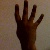
The image shows a hand gesture representing the number 4 in Indian Sign Language.